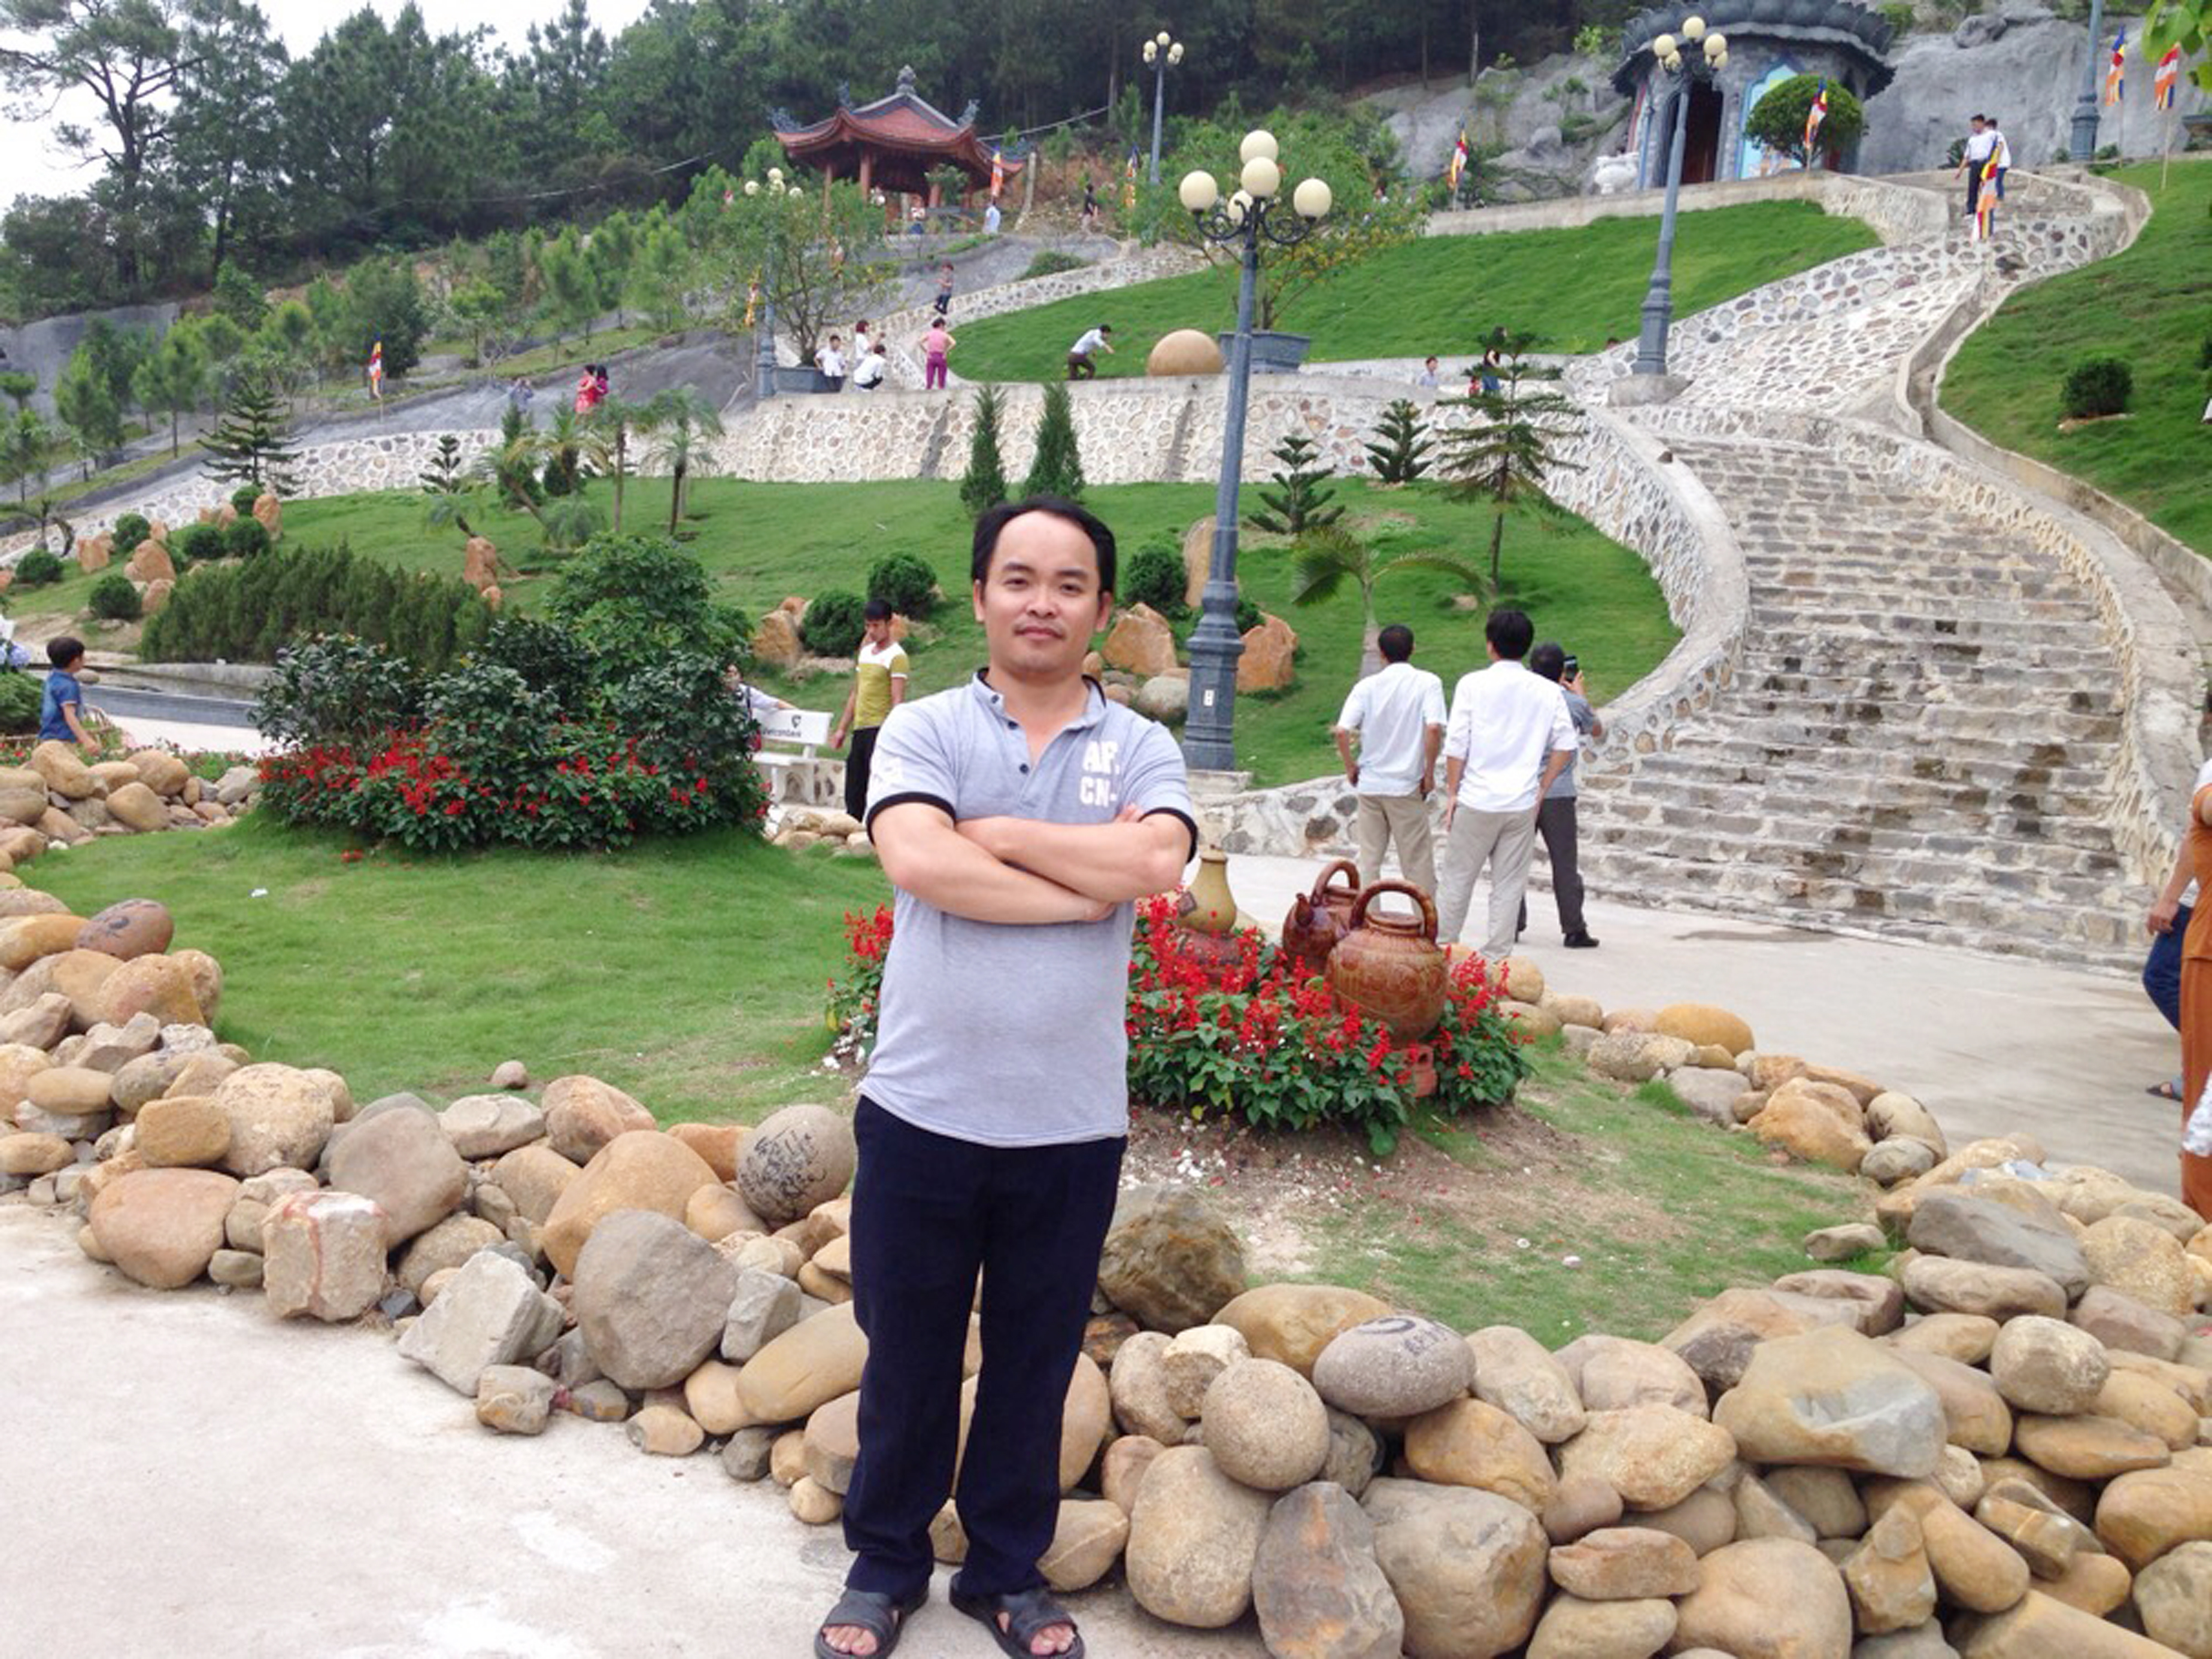
nature, tourism, botany, leisure, rock, garden, vacation, landscape, plant, landscaping